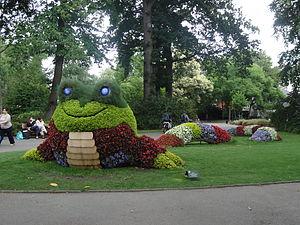
Claude Ponticelli, dit Claude Ponti, né le 22 novembre 1948 à Lunéville, en Lorraine, est un auteur de littérature de jeunesse et illustrateur français.